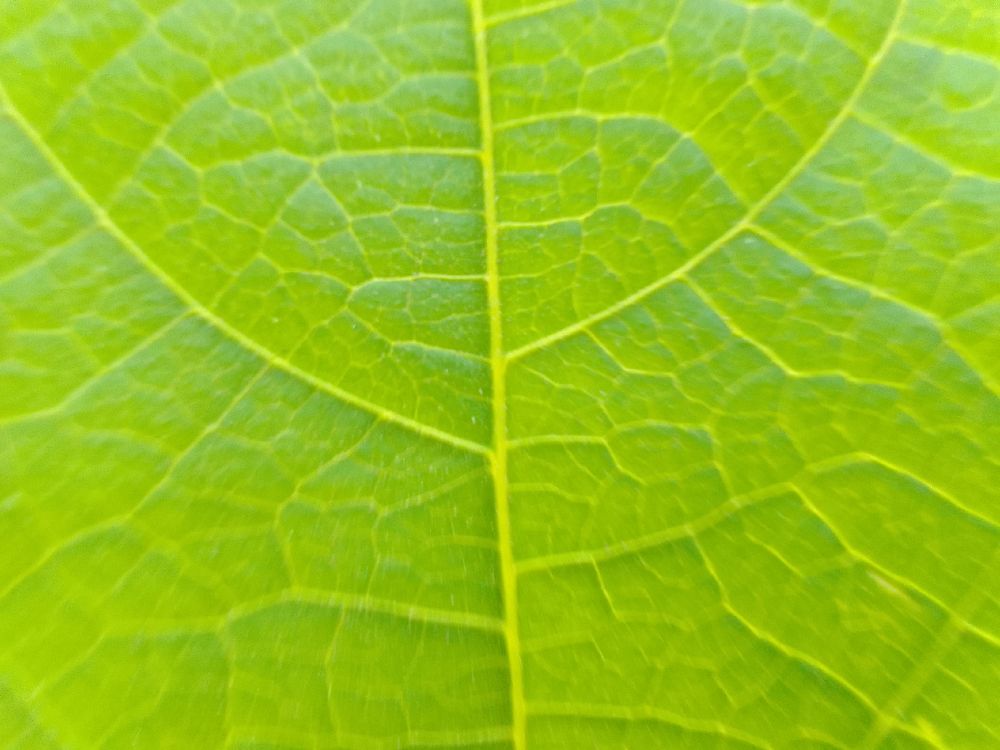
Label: healthy